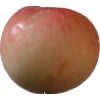
Label: Apple 10